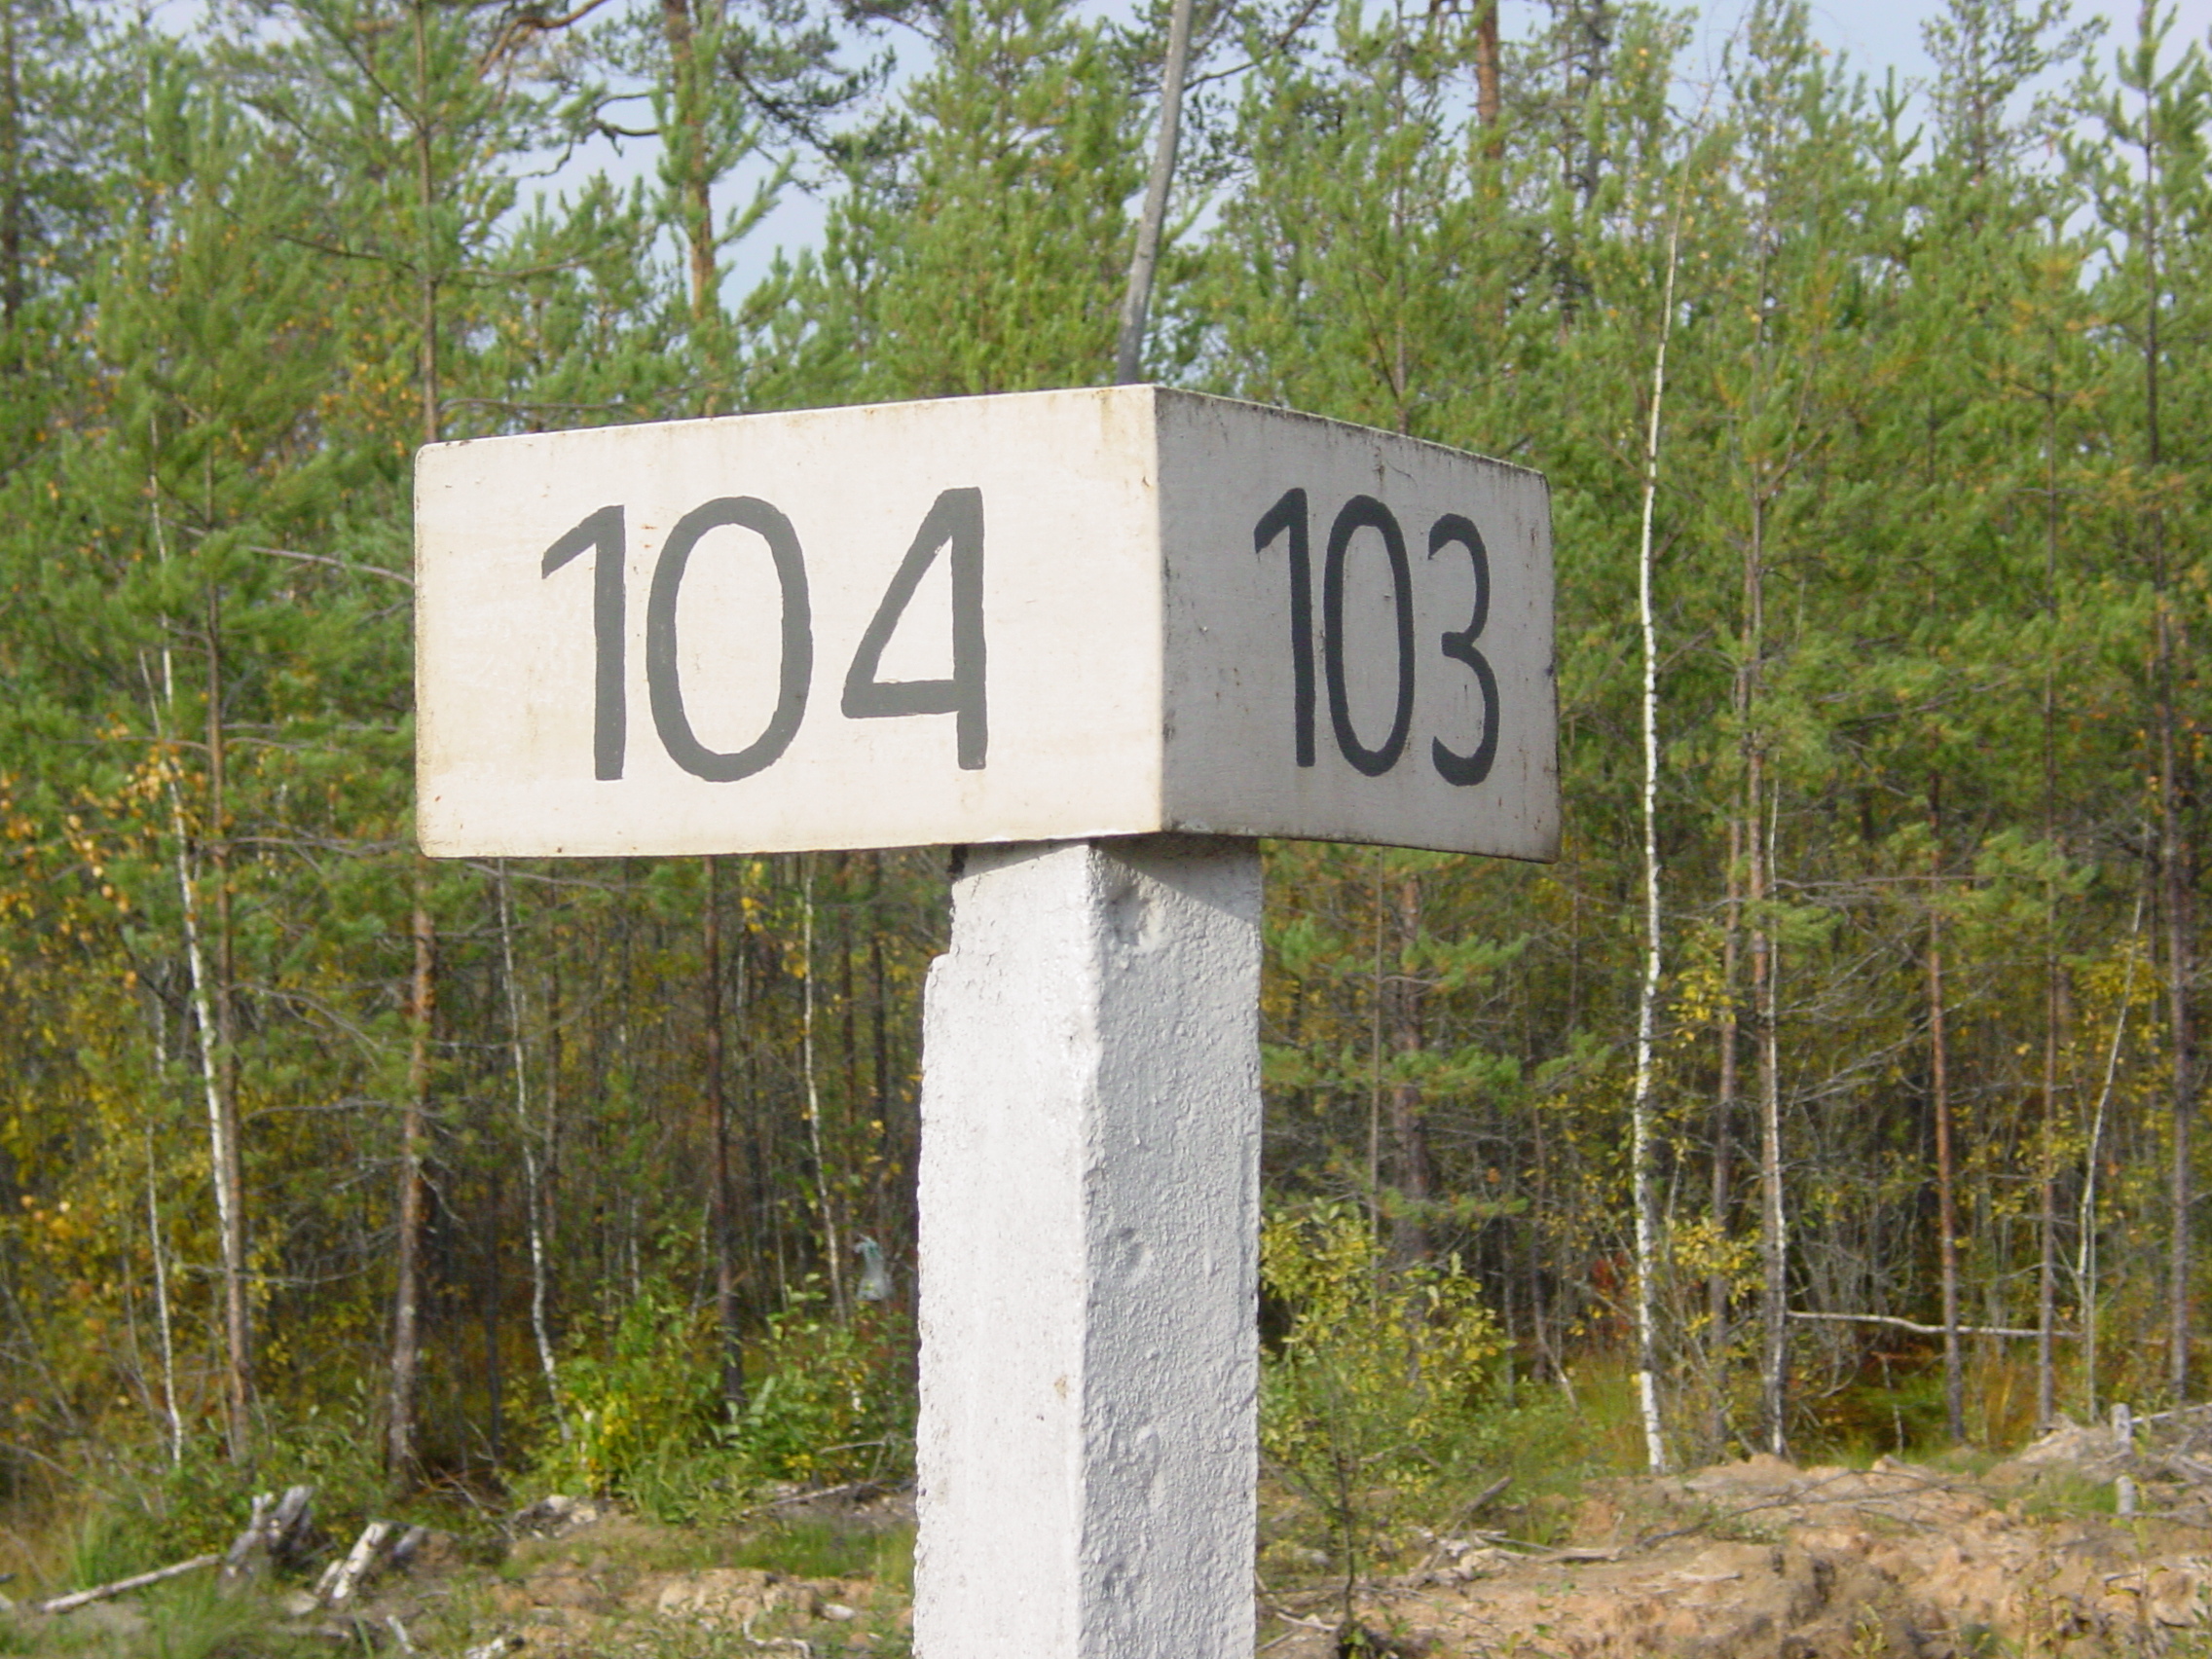
images, plant, natural landscape, tree, land lot, grass, landscape, font, road, gas, signage, motor vehicle, street sign, rectangle, sign, number, temperature, wood, sky, circle, Address sign, symbol